Bishi Bashi

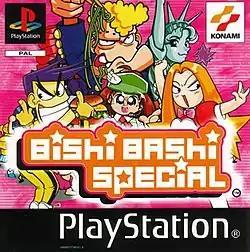
Cover art for "Bishi Bashi Special"

is a series of video games by Konami for arcades, mobile phones, PlayStation and Windows. All games in the series comprise playing through a wide variety of competitive minigames against other players. The arcade games support 1 to 6 players and the PlayStation game allows 1 to 8 players; the game will provide computer opponents if there are not enough players.